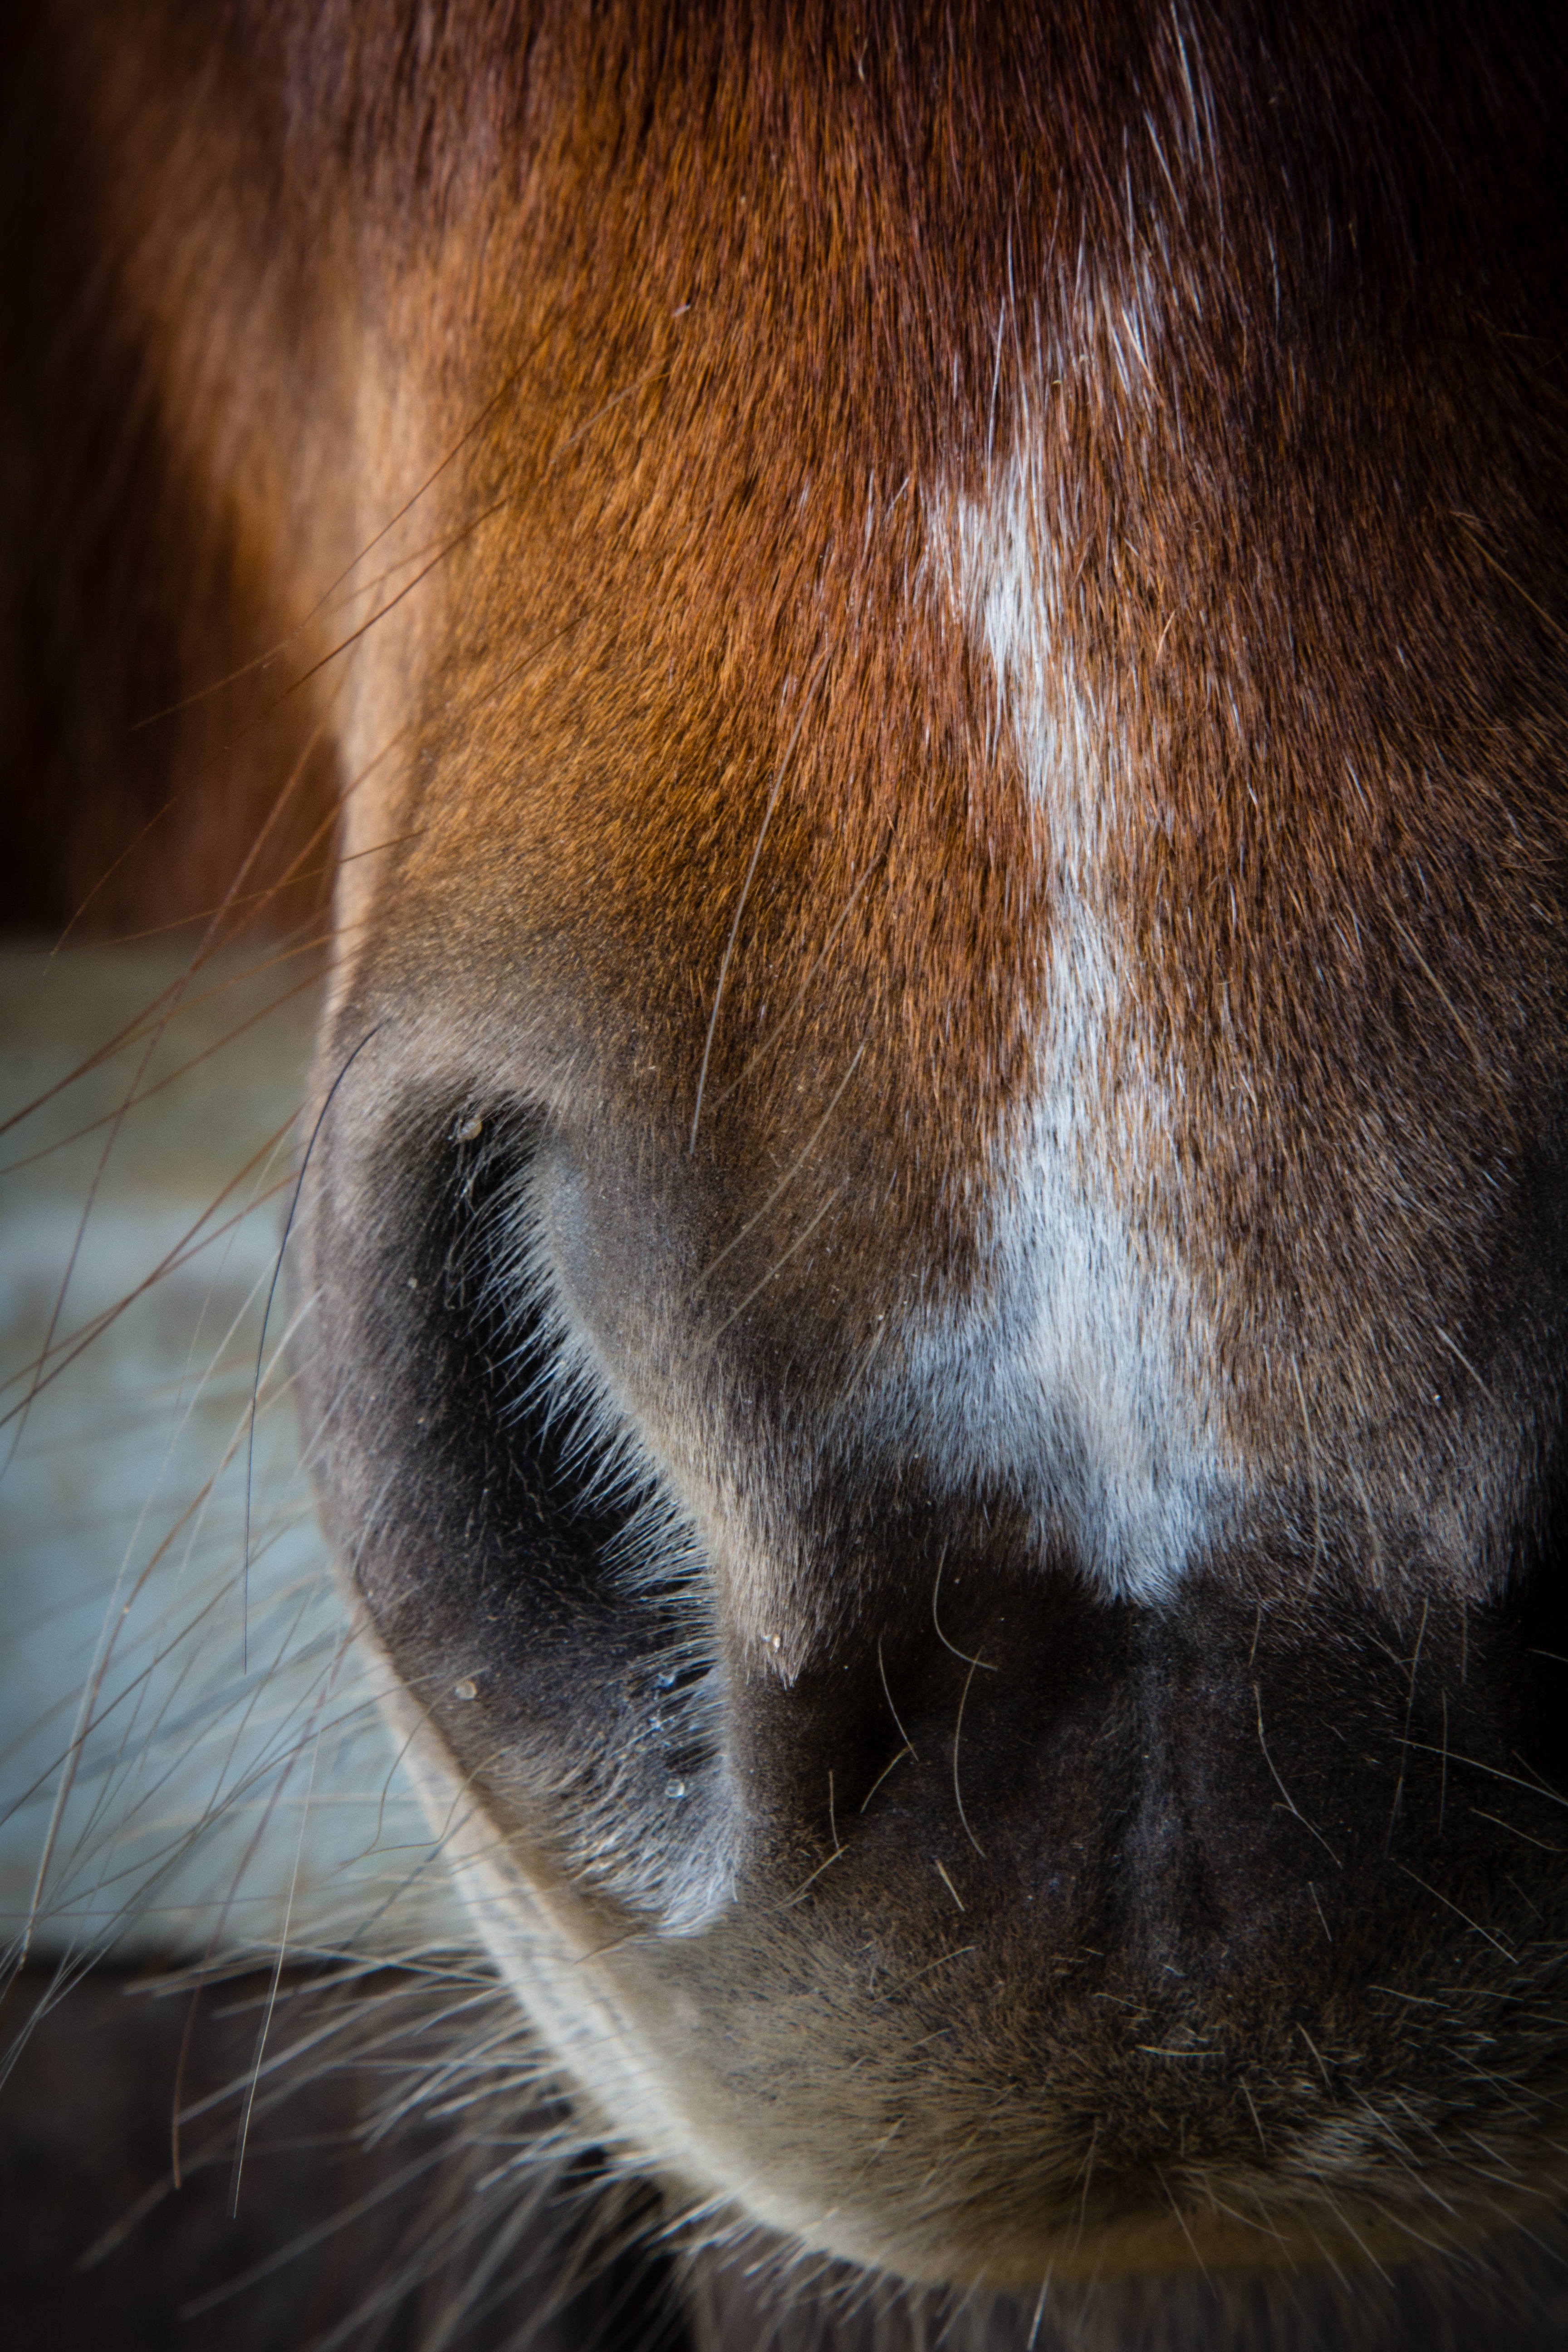
cat, horse, mammal, mane, fauna, close up, face, nose, whiskers, pony, snout, eye, head, vertebrate, organ, muzzle, horse like mammal, nostril